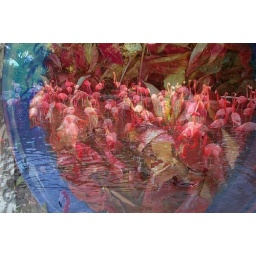
Illusion of Flamingos in a bird bath with red leaves